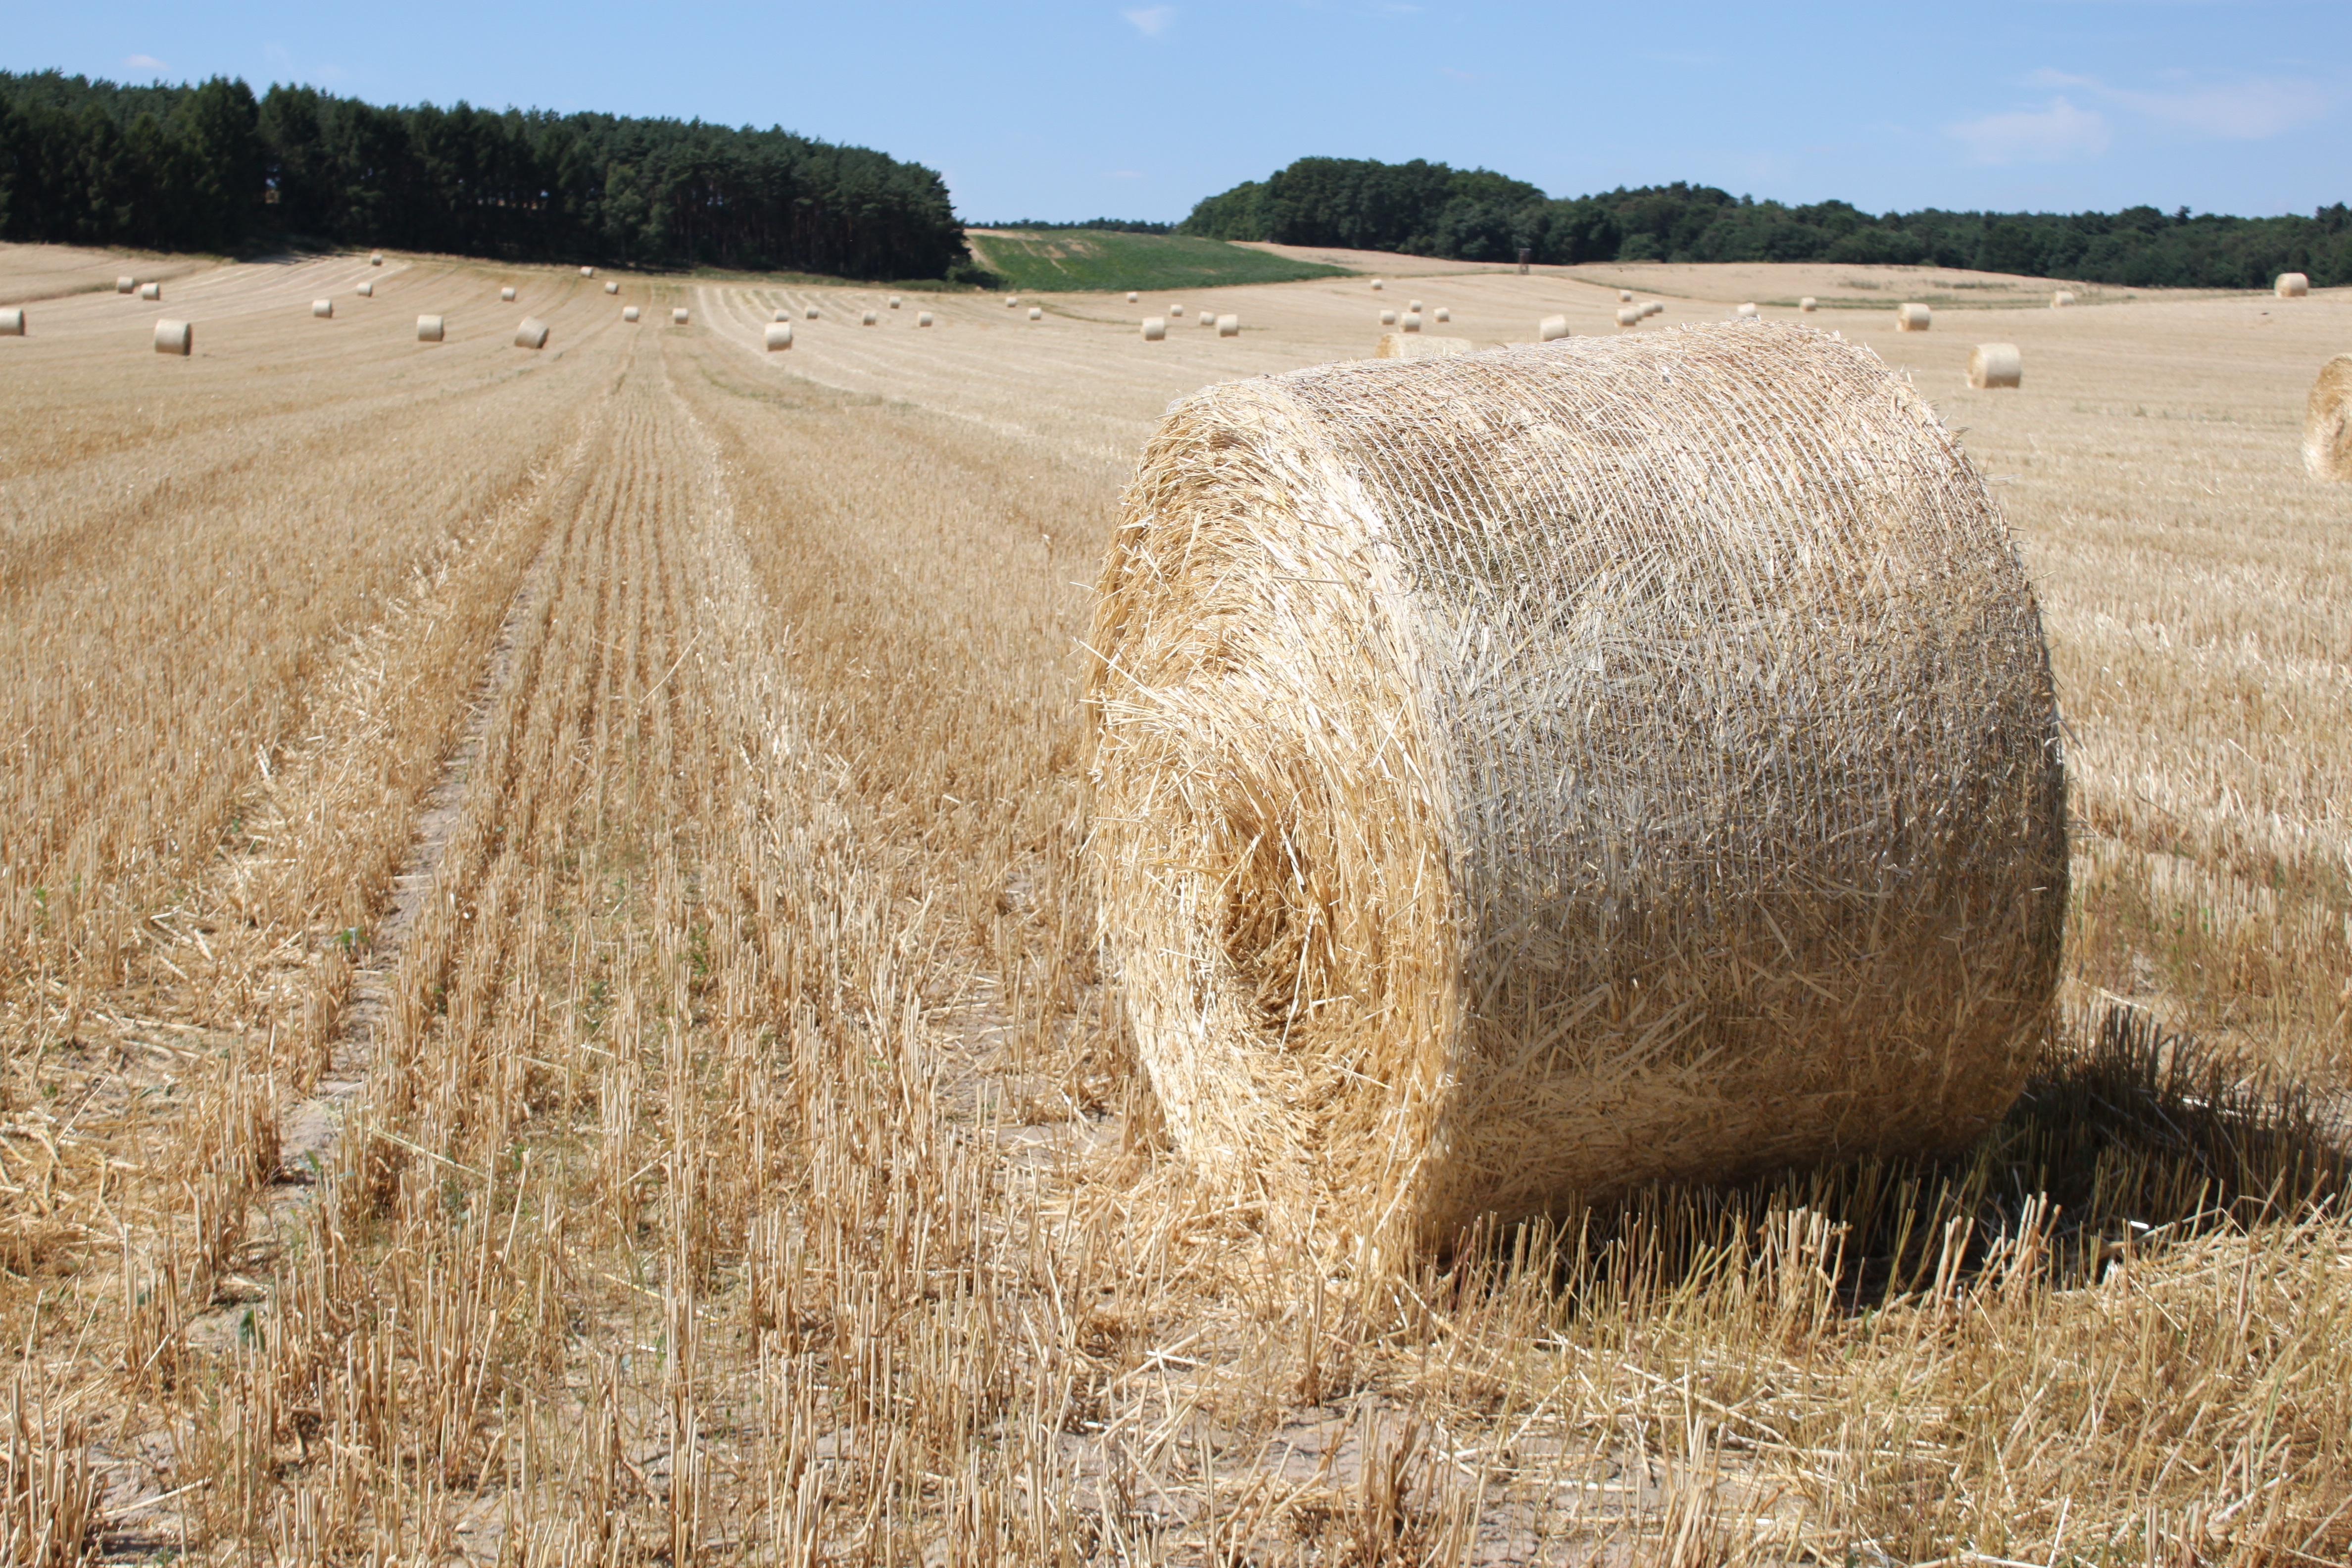
plant, hay, field, wheat, prairie, food, harvest, crop, soil, agriculture, plain, grassland, straw, cereals, hay bales, steppe, straw bales, rural area, flowering plant, grass family, land plant